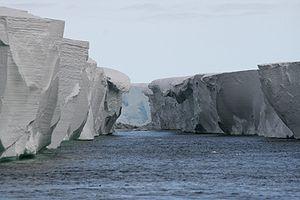
La barrière de Ross ou plate-forme de Ross est la plus grande barrière de glace de l’Antarctique.